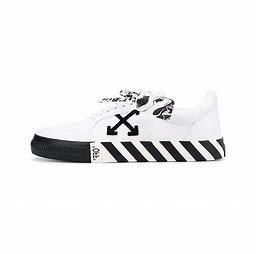
Brand: Off-White
Model: Off Vulc